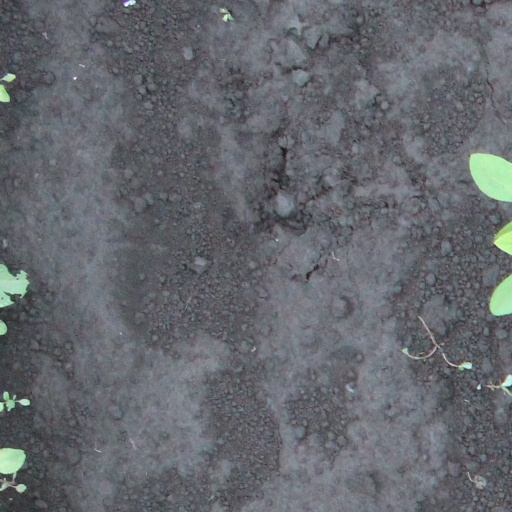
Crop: soybean